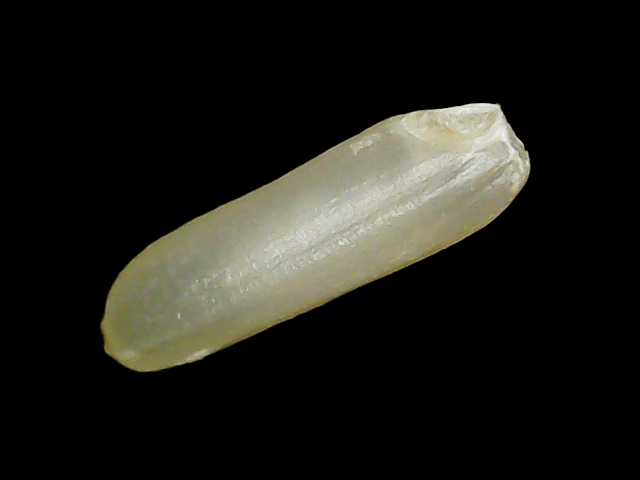
Rice variety: Binadhan21